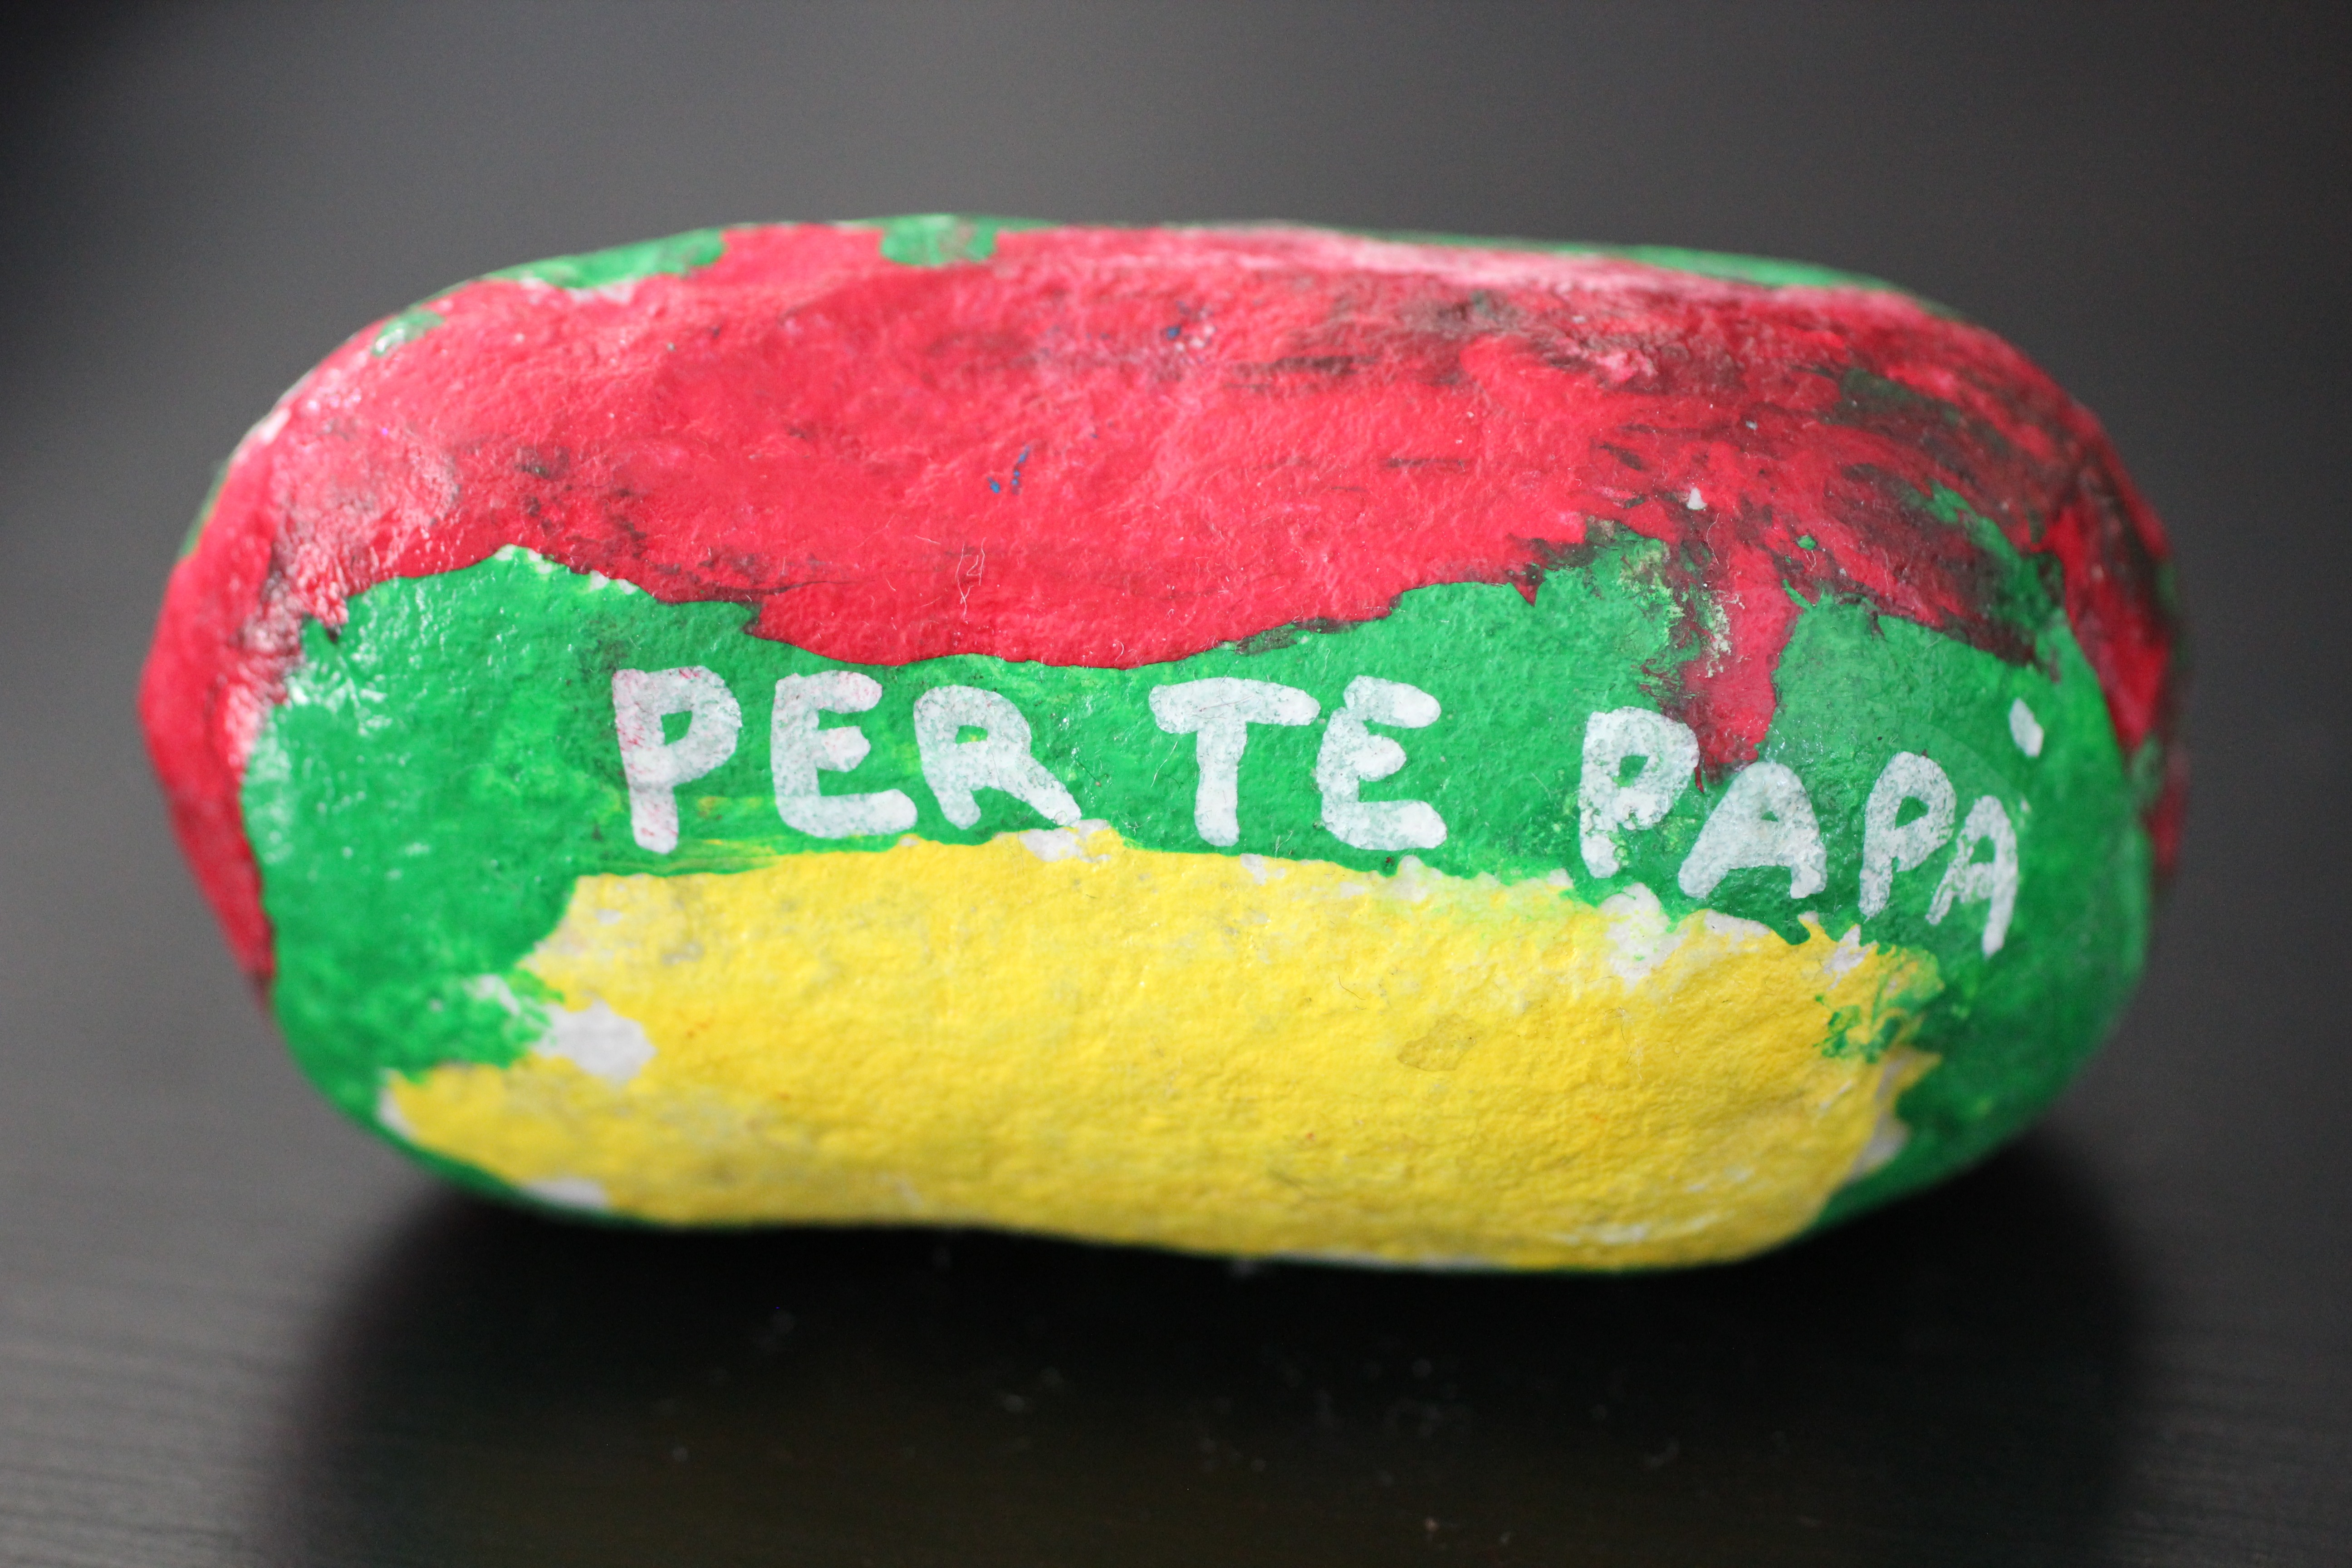
food, green, red, produce, color, artistic, rough, rocky, colorful, yellow, material, rocks, stones, crafts, pebbles, painted, hard, patterns, solid, macro photography, crafty, designs, materials